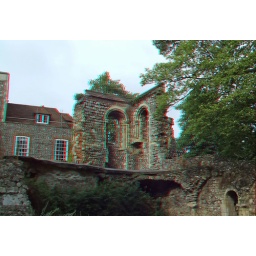
Canterbury Cathedral grounds in anaglyph 3D stereo red cyan glasses to view